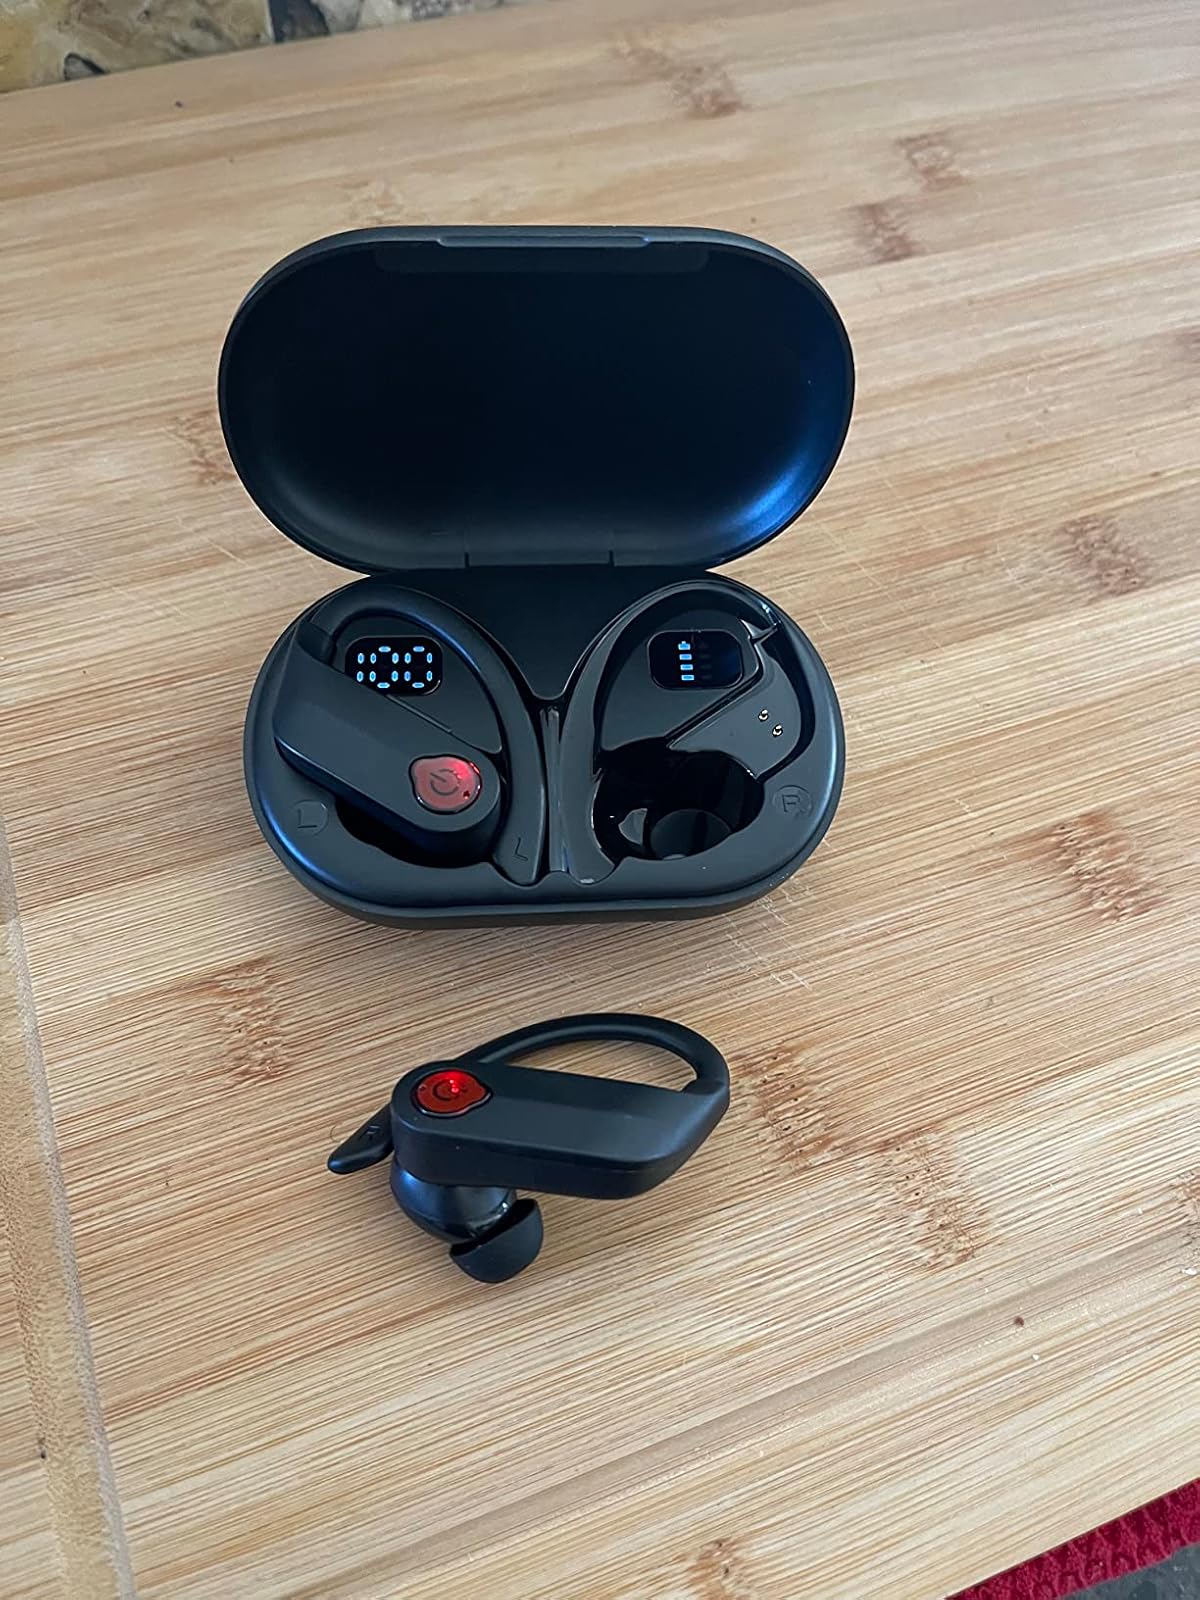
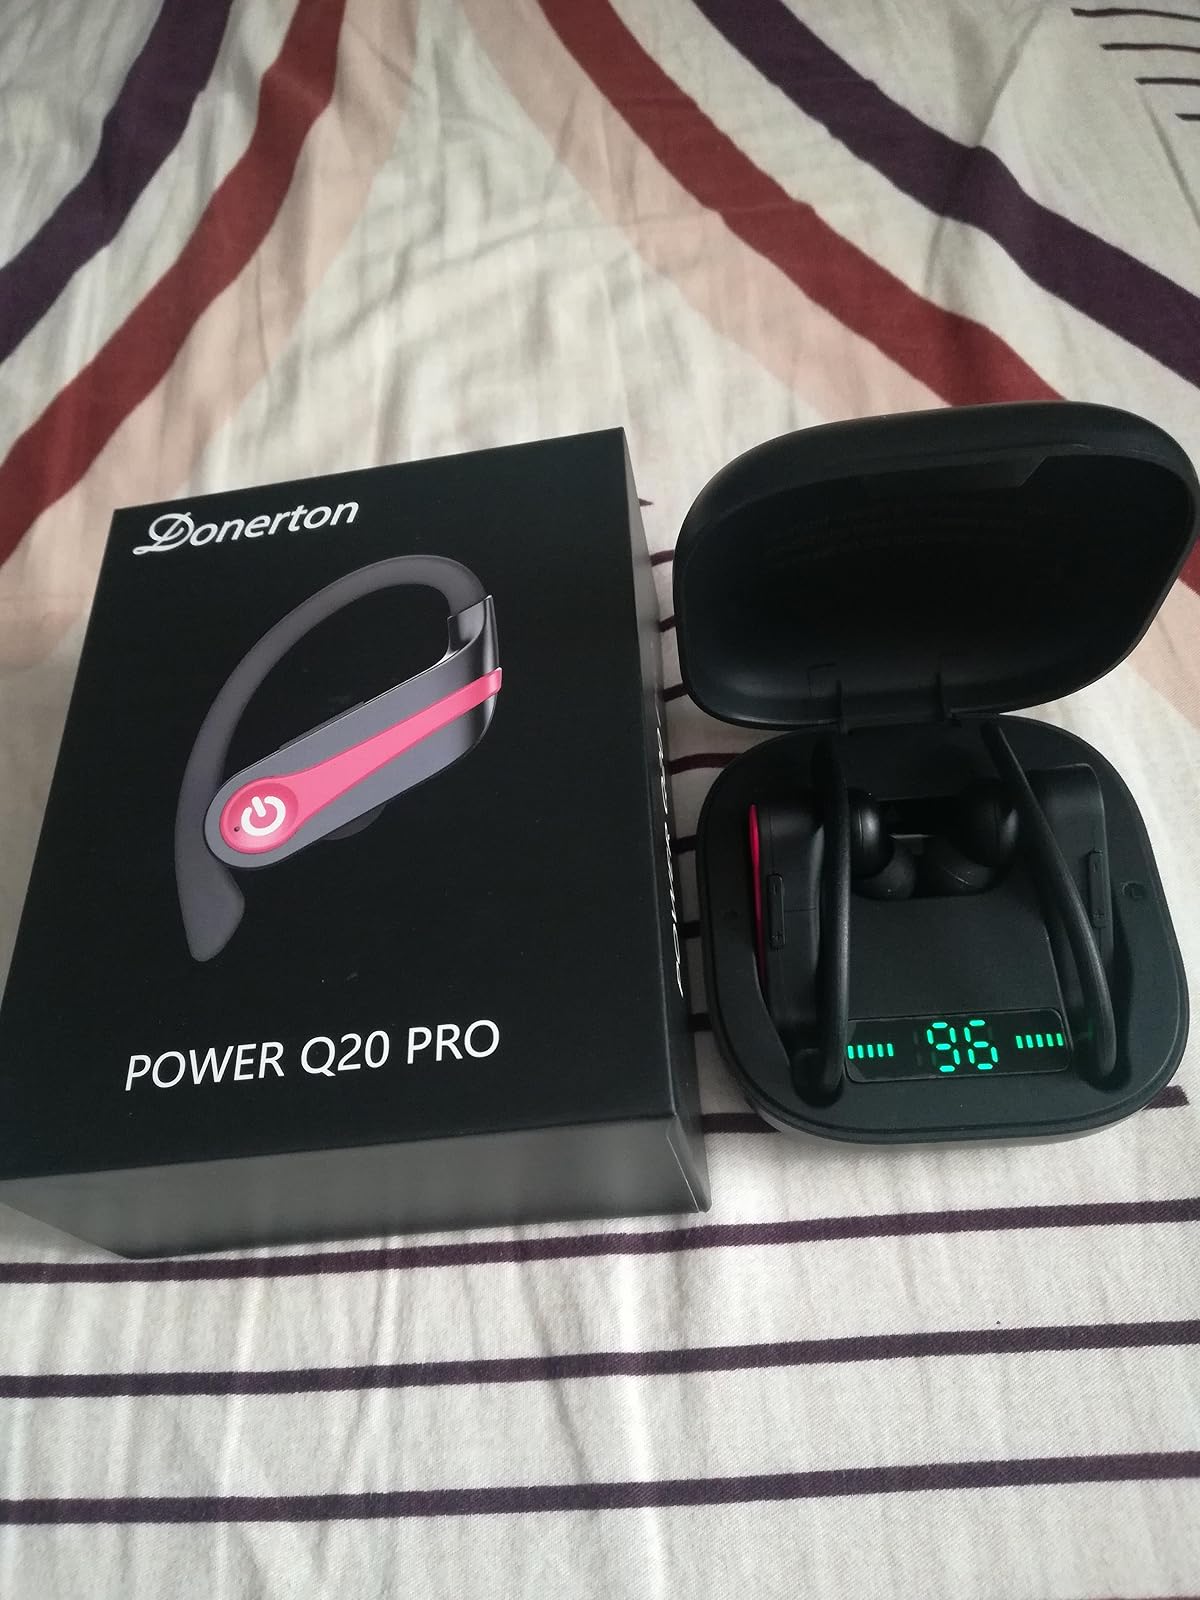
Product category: earbuds
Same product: no